Battle for Caen

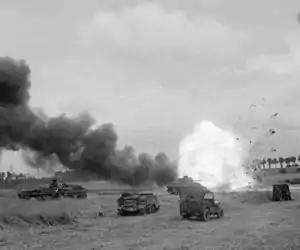

Operation Epsom began on 26 June, to capture the high ground south of Caen, near Bretteville-sur-Laize with the newly arrived VIII Corps. The operation was supported by 736 guns, the Royal Navy, close air support and a preliminary bombardment by 250 RAF heavy bombers. (The bombing for the start of the operation was called off due to poor weather over Britain.) I and XXX Corps were also to support Epsom, but delays in landing equipment and reinforcements led to their role being reduced. The 15th (Scottish) Infantry Division and the 31st Tank Brigade made steady progress, and by the end of the first day had overrun much of the German outpost line with the exception of some locations along the flanks. Over the following two days, a foothold was secured across the River Odon and efforts were made to expand this, by capturing tactically valuable points around the salient and moving up the 43rd (Wessex) Infantry Division. German counter-attacks, by the I SS Panzer Corps and II SS Panzer Corps, led to a withdrawal from some of the British positions across the river by 30 June.